Benigembla

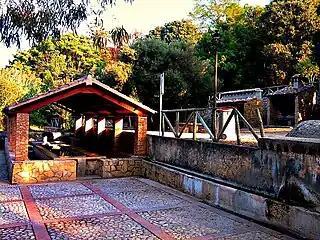
El Safareig of Benigembla

This festival has been celebrated since 2018, filling the facades of the streets of Benigembla with art and color. One more opportunity to visit this charming town to soak up art. Many visitors come from all over to visit us because of the high quality of artwork.